Spirit of Houston

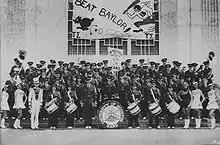
The Spirit of Houston Cougar Marching Band, 1951

From the late 1960s to the early 1980s, the Spirit of Houston was led by Bill Moffit, who is credited with developing the Patterns in Motion marching style, which gained prominence during his time at the University of Houston. Moffit was also known for his arrangements of both traditional band music and contemporary popular songs.